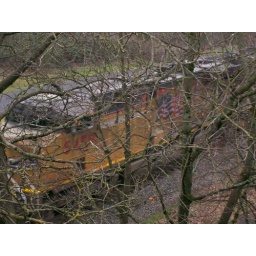
A yellow menace freight scoots by behind a screen of trees